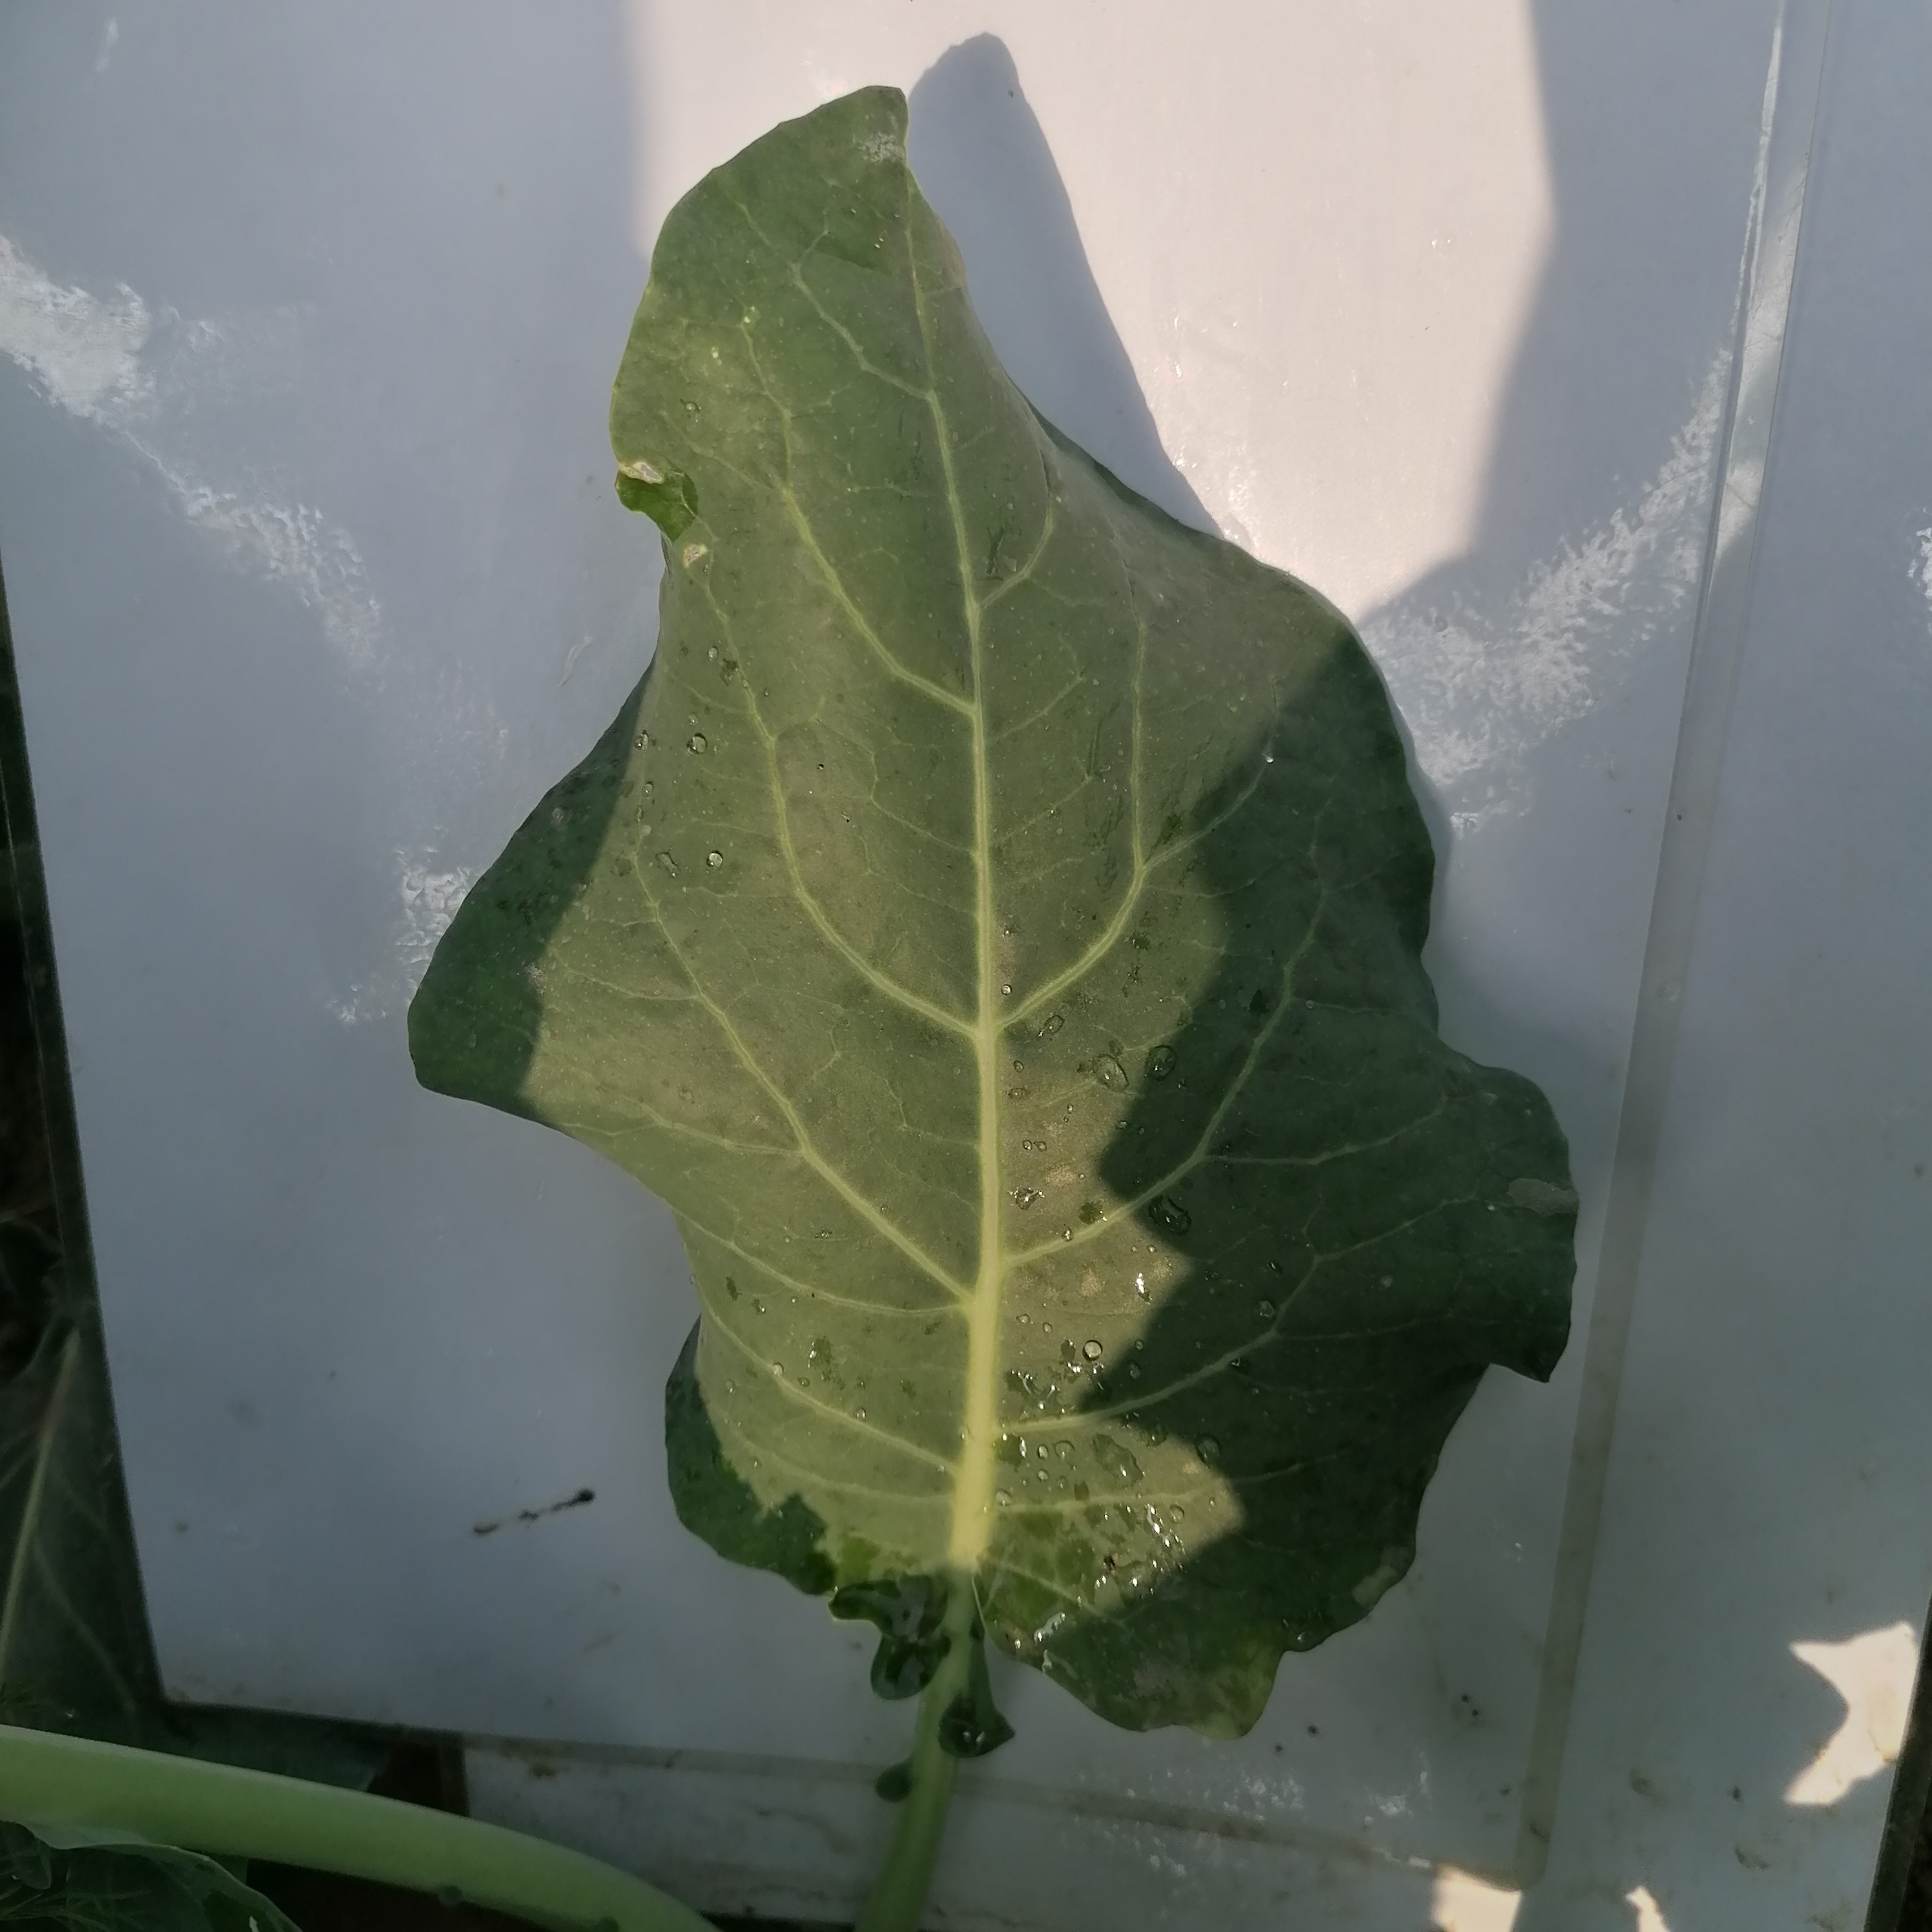
Label: Healthy